SS Monarch (1884)

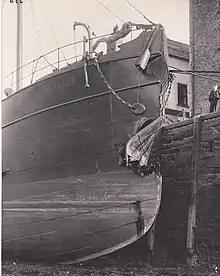
SS Monarch pictured at the South Quay, Douglas, following her collision with Peveril. The extensive damage to her bow is clearly visible.

The "Monarch" then made her way to Douglas Harbour with the "Peveril's" solitary passenger, her ship's company aboard; and towing two of her lifeboats astern.